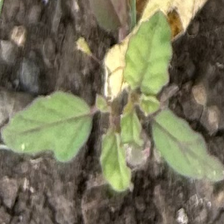
Weed species: Punarnava _(Boerhaavia diffusa)